Hadban Enzahi

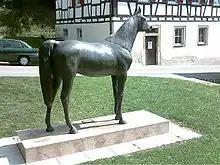
Statue of Hadban Enzahi at the Marbach Stud

Hadban Enzahi, foaled 15 August 1952 in El Zahraa, Egypt, and died of heatstroke on 22 July 1975, was a gray Arabian stallion imported from Egypt, who stood at the Marbach stud in Germany. Sired by Nazeer out of Kamla, Georg Wenzler brought him to Germany in November 1955, along with his half sister Nadya.